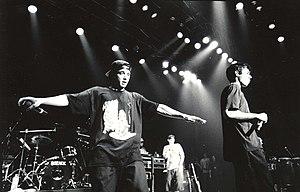
Beastie Boys est un groupe de hip-hop américain, originaire des quartiers de Manhattan et de Brooklyn, à New York. Pendant la majeure partie de son existence, le groupe se compose de Michael « Mike D » Diamond, Adam « MCA » Yauch et Adam « Ad-Rock » Horovitz. Plusieurs autres musiciens et disc jockeys, tels que Michael « Mix Master Mike » Schwartz, jouent également au sein du groupe, certains d'entre eux pendant une durée conséquente, tels DJ Hurricane ou Eric Bobo.
Le hip-hop est
Le rap rock est un genre musical mêlant éléments instrumentaux et vocaux du hip-hop et de nombreux styles de rock. Les sous-genre musicaux les plus populaires du rap rock incluent le rap metal et le rapcore, inspirés du heavy metal et du punk hardcore, respectivement. Une première chanson du genre s'intitule The Magnificent Seven des Clash, qui mêle new wave, hip-hop et funk.